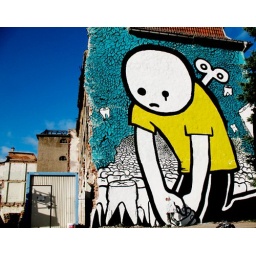
new wall in Erfurt, Germany, on a damage building